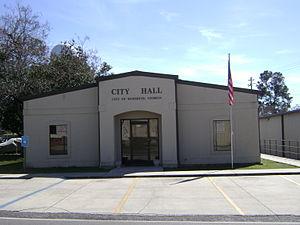
La ville de Remerton est située dans le comté de Lowndes, dans l’État de Géorgie, aux États-Unis. Sa population s’élevait à 1 123 habitants lors du recensement de 2010.